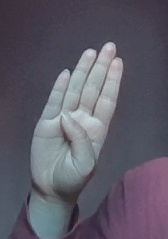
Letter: kaaf